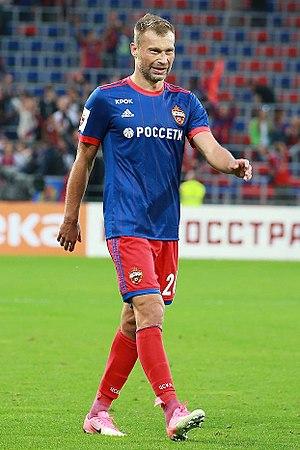
Vassili Vladimirovitch Berezoutski est un footballeur international russe né le 20 juin 1982 à Moscou. Professionnellement actif de 1999 à 2018, il a principalement joué au poste de défenseur central, bien qu'il ait également évolué régulièrement aux postes d'arrière droit et de milieu défensif. Il est le frère jumeau d'Alexeï Bérézoutski, également footballeur, qu'il côtoie durant la grande majorité de sa carrière.
Le CSKA Moscou est un club de football russe de première division basé à Moscou. Il est une des sections du club omnisports du CSKA Moscou et est pendant longtemps le club de l'Armée rouge.